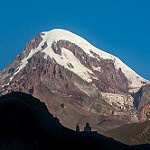
Label: mountain